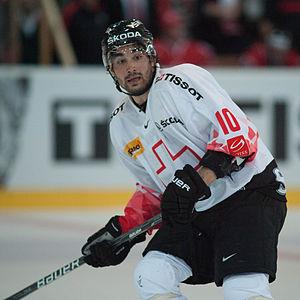
Andres Ambühl est un joueur de hockey sur glace professionnel suisse. Il évolue avec le club suisse HC Davos en Ligue nationale A.